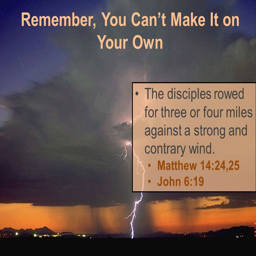
the disciples rowed for miles against a strong and contrary wind .